Pierre Nogaret de La Valette

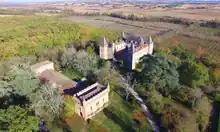
Caumont Castle in Cazaux-Savès

Pierre Nogaret de La Valette (1497–1553), Seigneur de Valette, was born in Toulouse, the son of Bernard Nogaret de La Valette and his wife Anne Bretolene Rouergue (1480–1530).